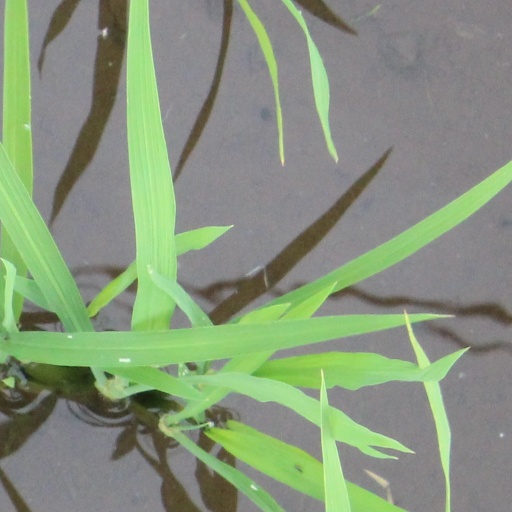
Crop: rice